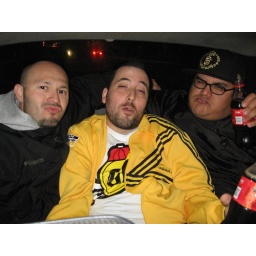
quest, conceit, thuggy in the car bar